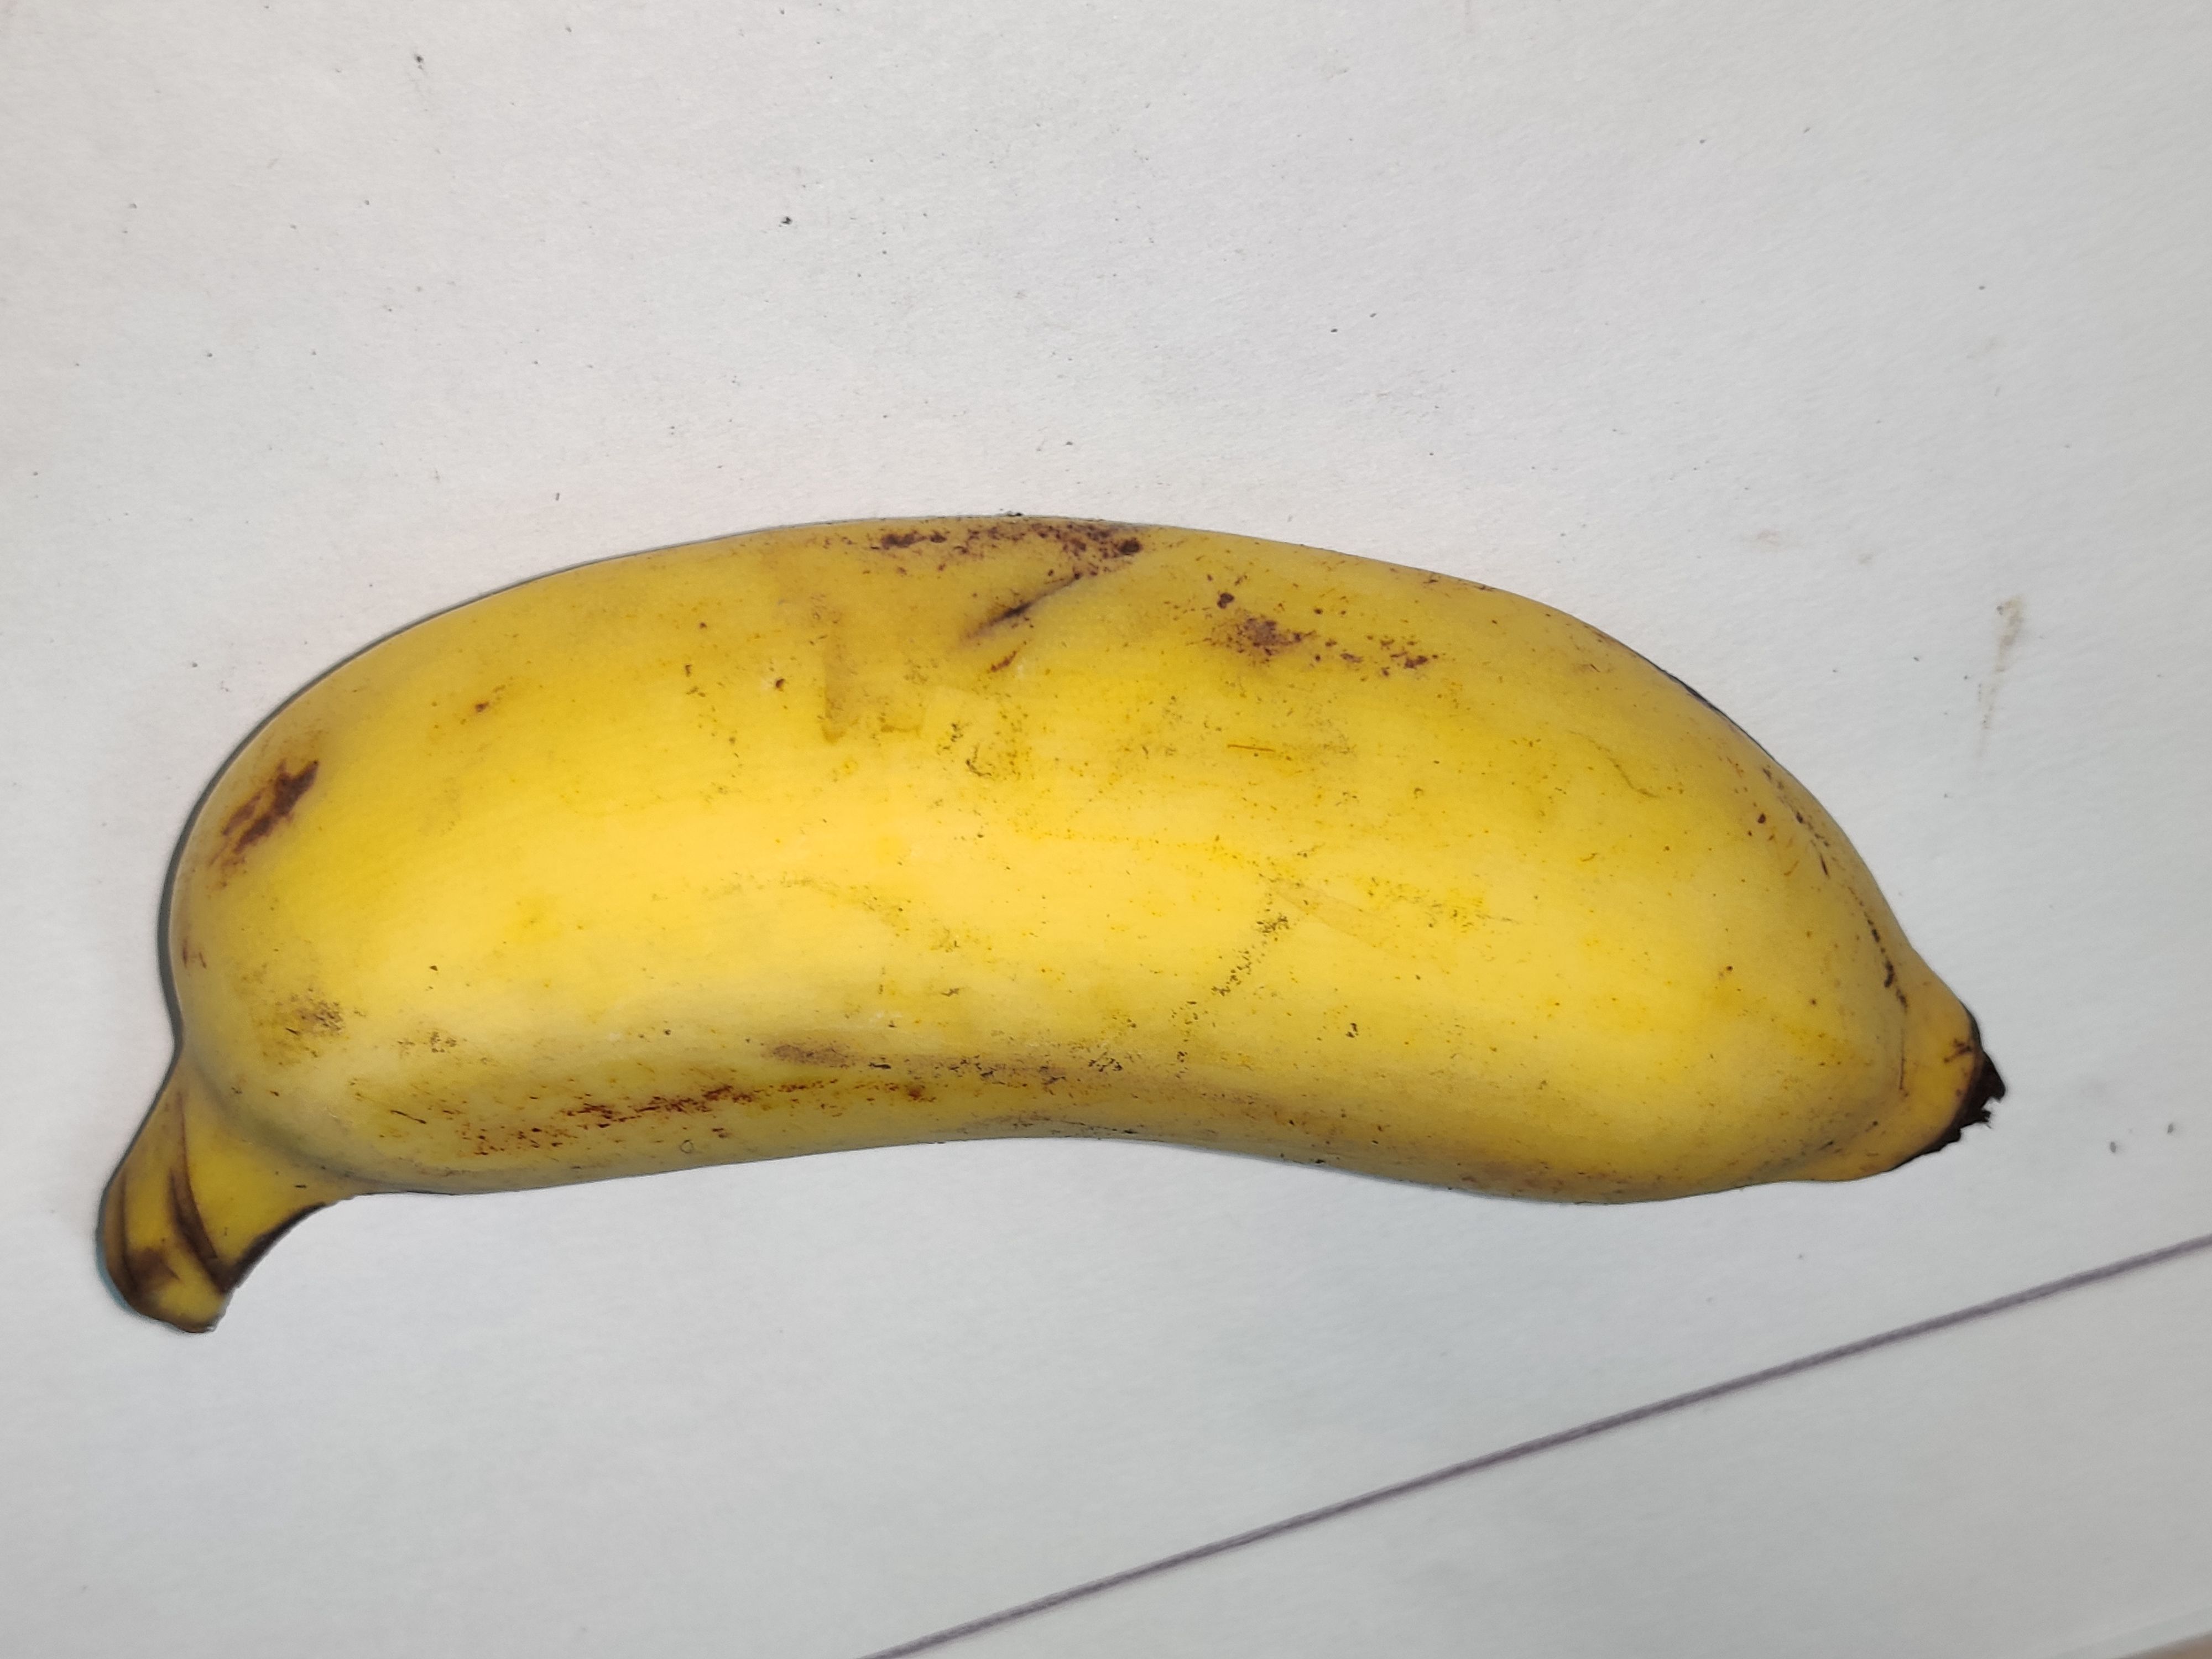
Fruit: banana
Grade: 1st-grade